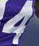
Number: 4